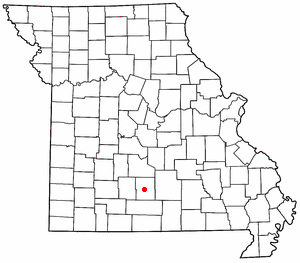
La ville de Hartville est le siège du comté de Wright, situé dans l'État du Missouri, aux États-Unis. Lors du recensement de 2010, sa population s’élevait à 613 habitants.